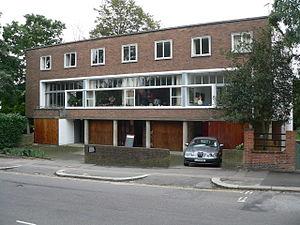
Ernő Goldfinger né le 11 septembre 1902 à Budapest et mort le 15 novembre 1987 à Londres est un architecte et designer de meubles britannique.